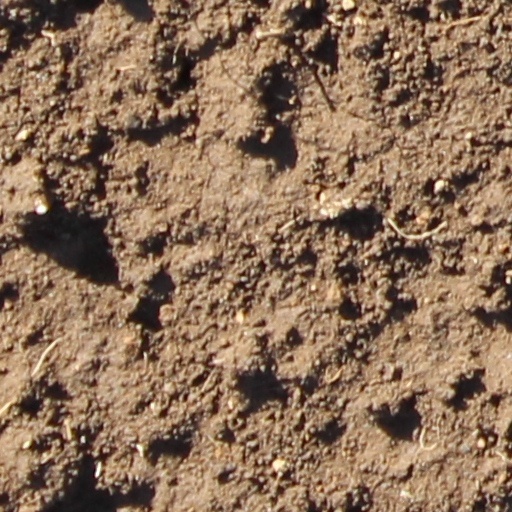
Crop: wheat